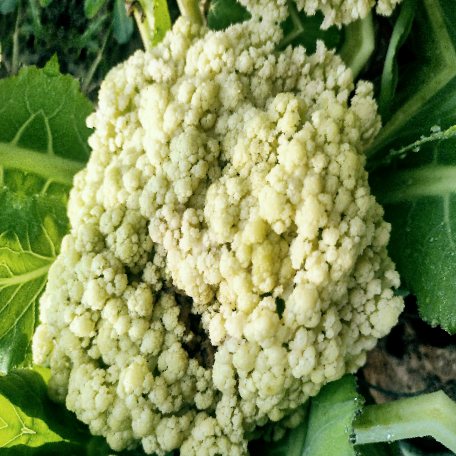
Label: Bacterial spot rot